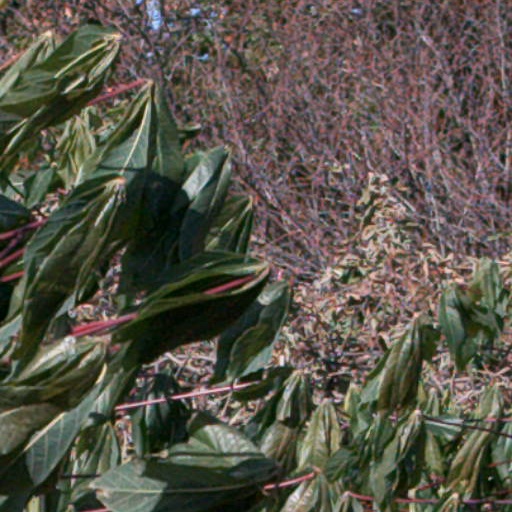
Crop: cassava